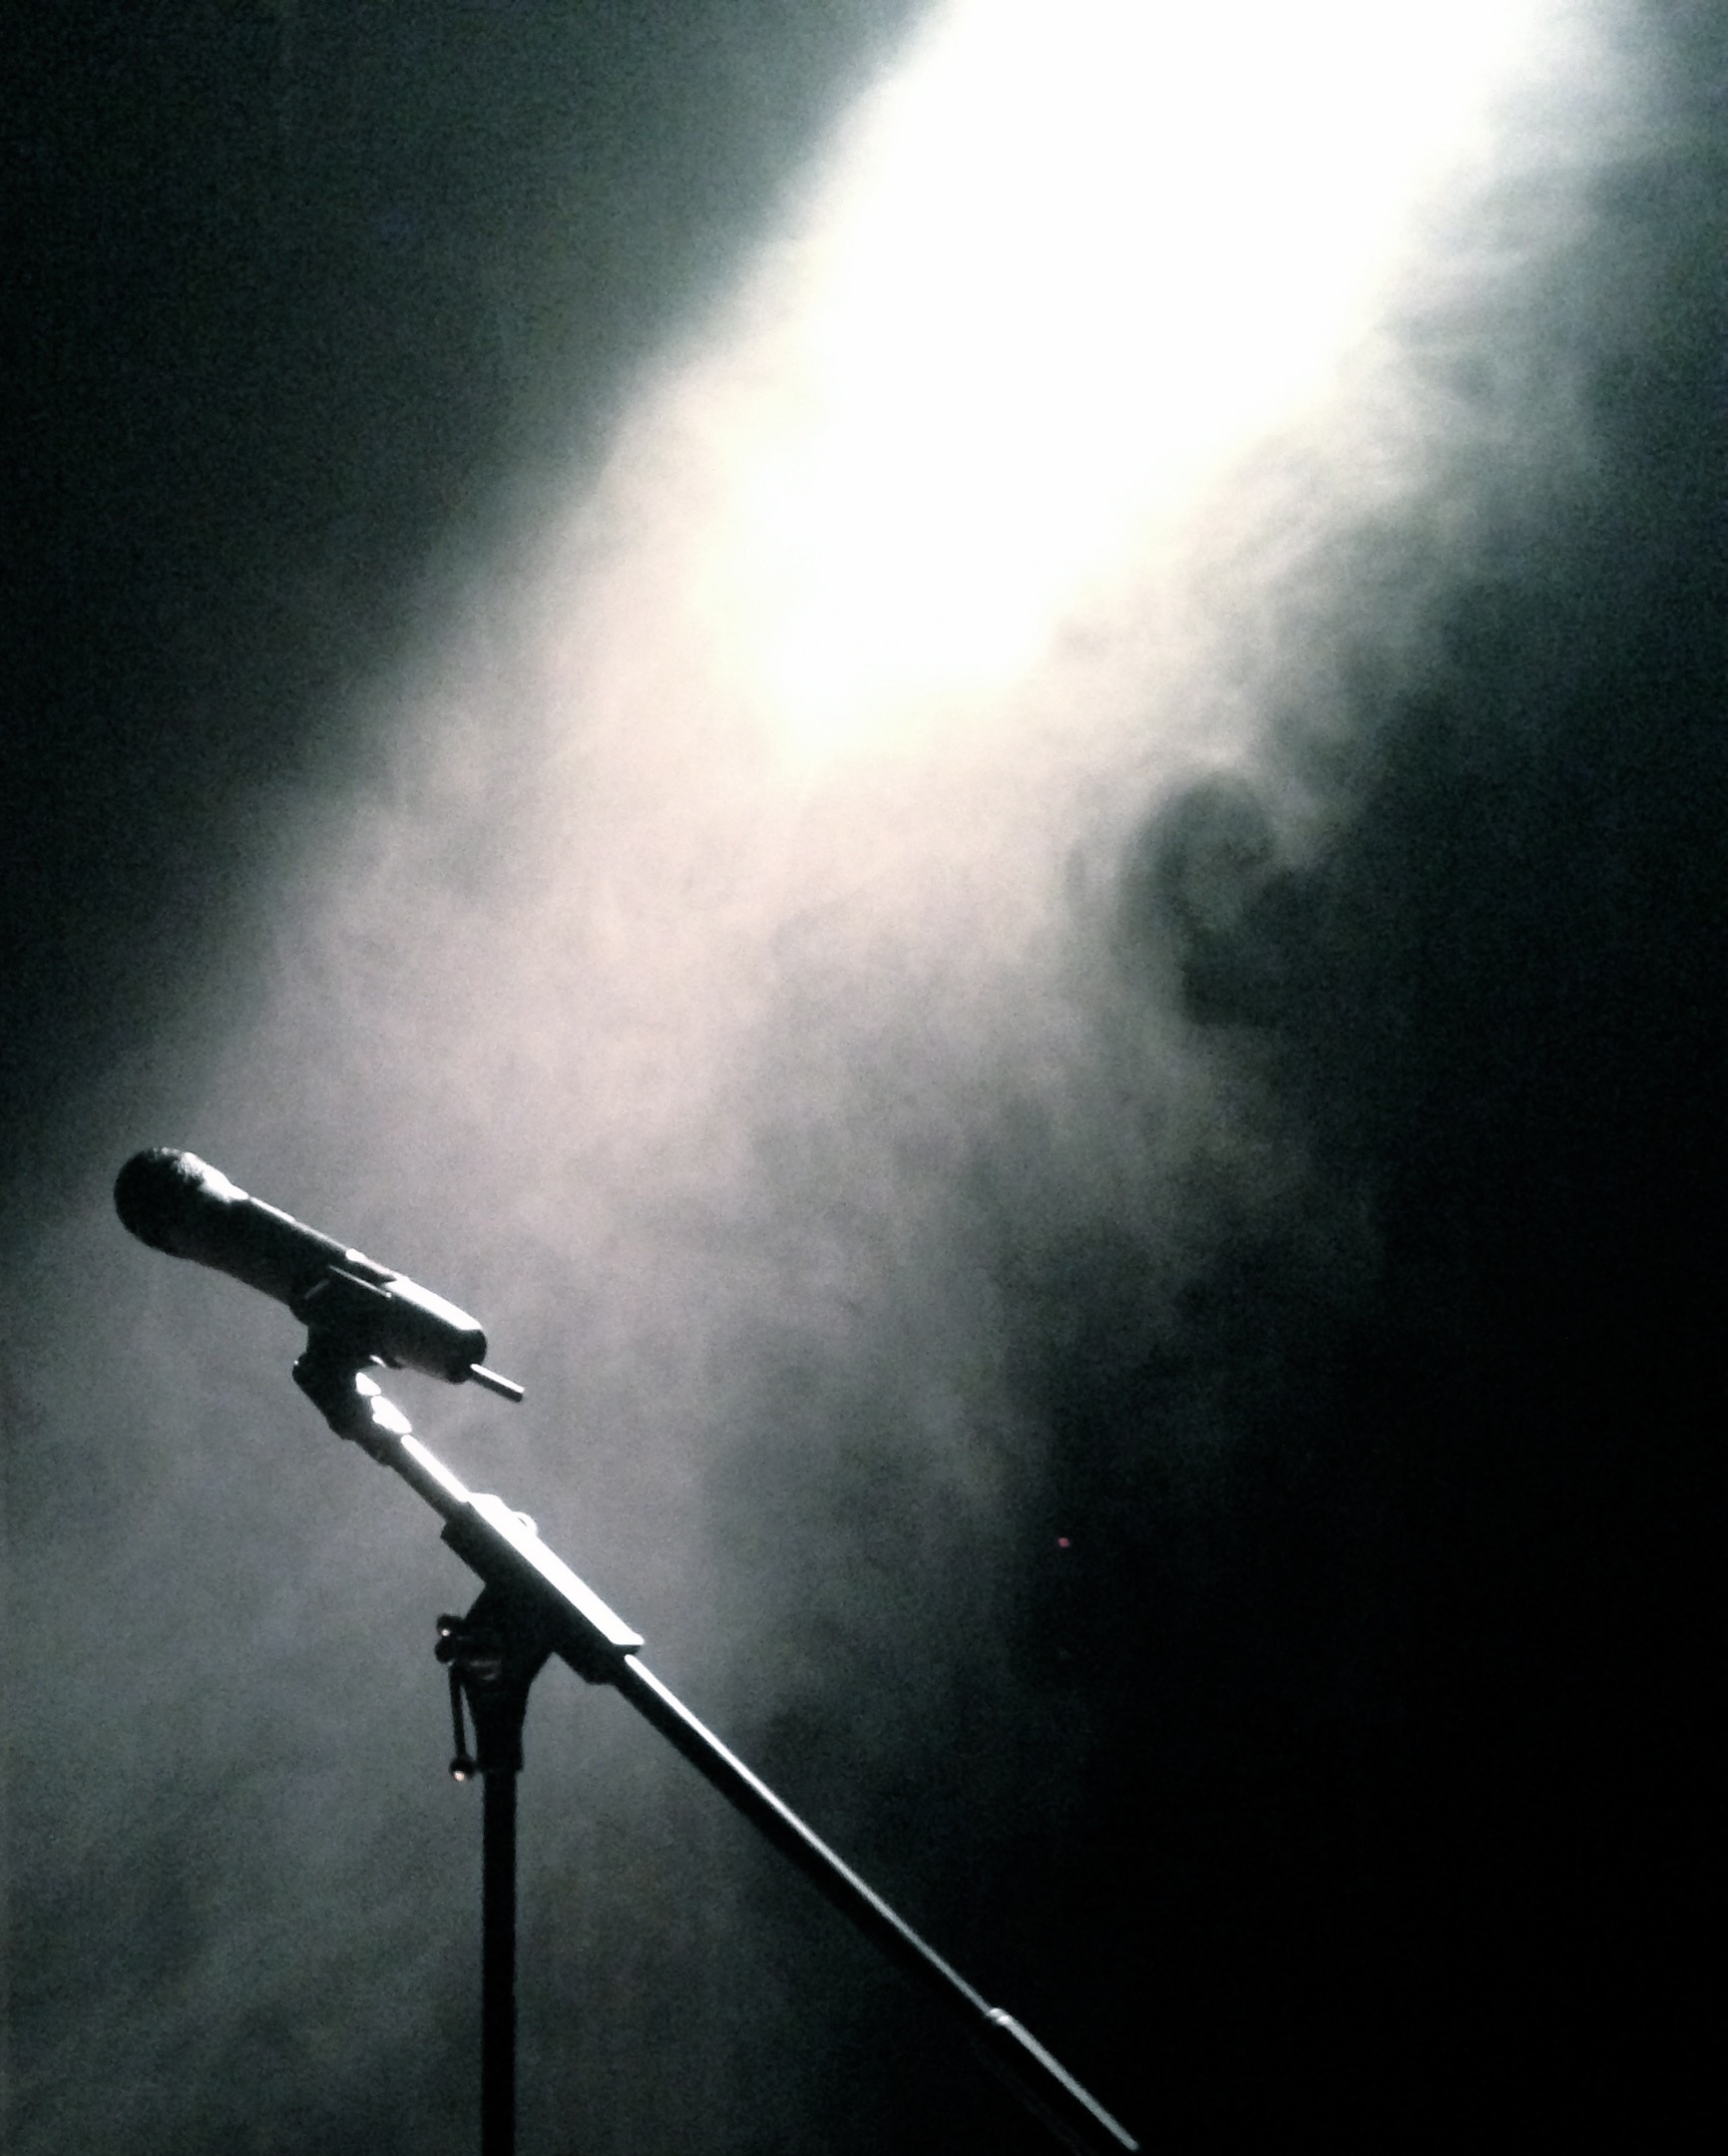
music, light, cloud, sunlight, atmosphere, smoke, equipment, mic, studio, machine, darkness, street light, lighting, broadcast, recording, audio, media, voice, atmospheric phenomenon, atmosphere of earth